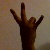
The image shows a hand gesture representing the number 7 in Indian Sign Language.